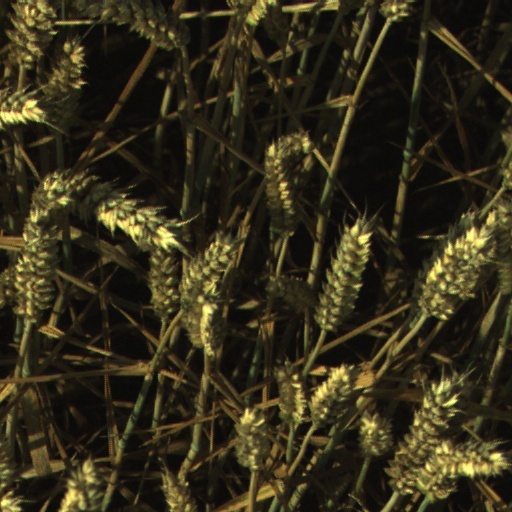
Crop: wheat